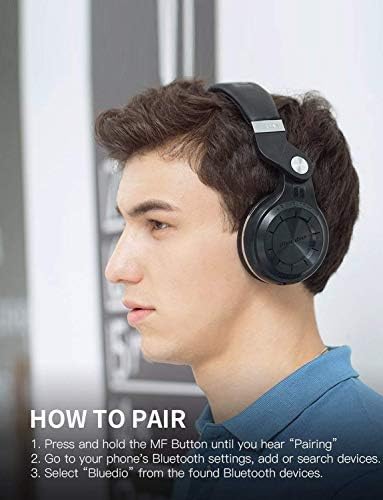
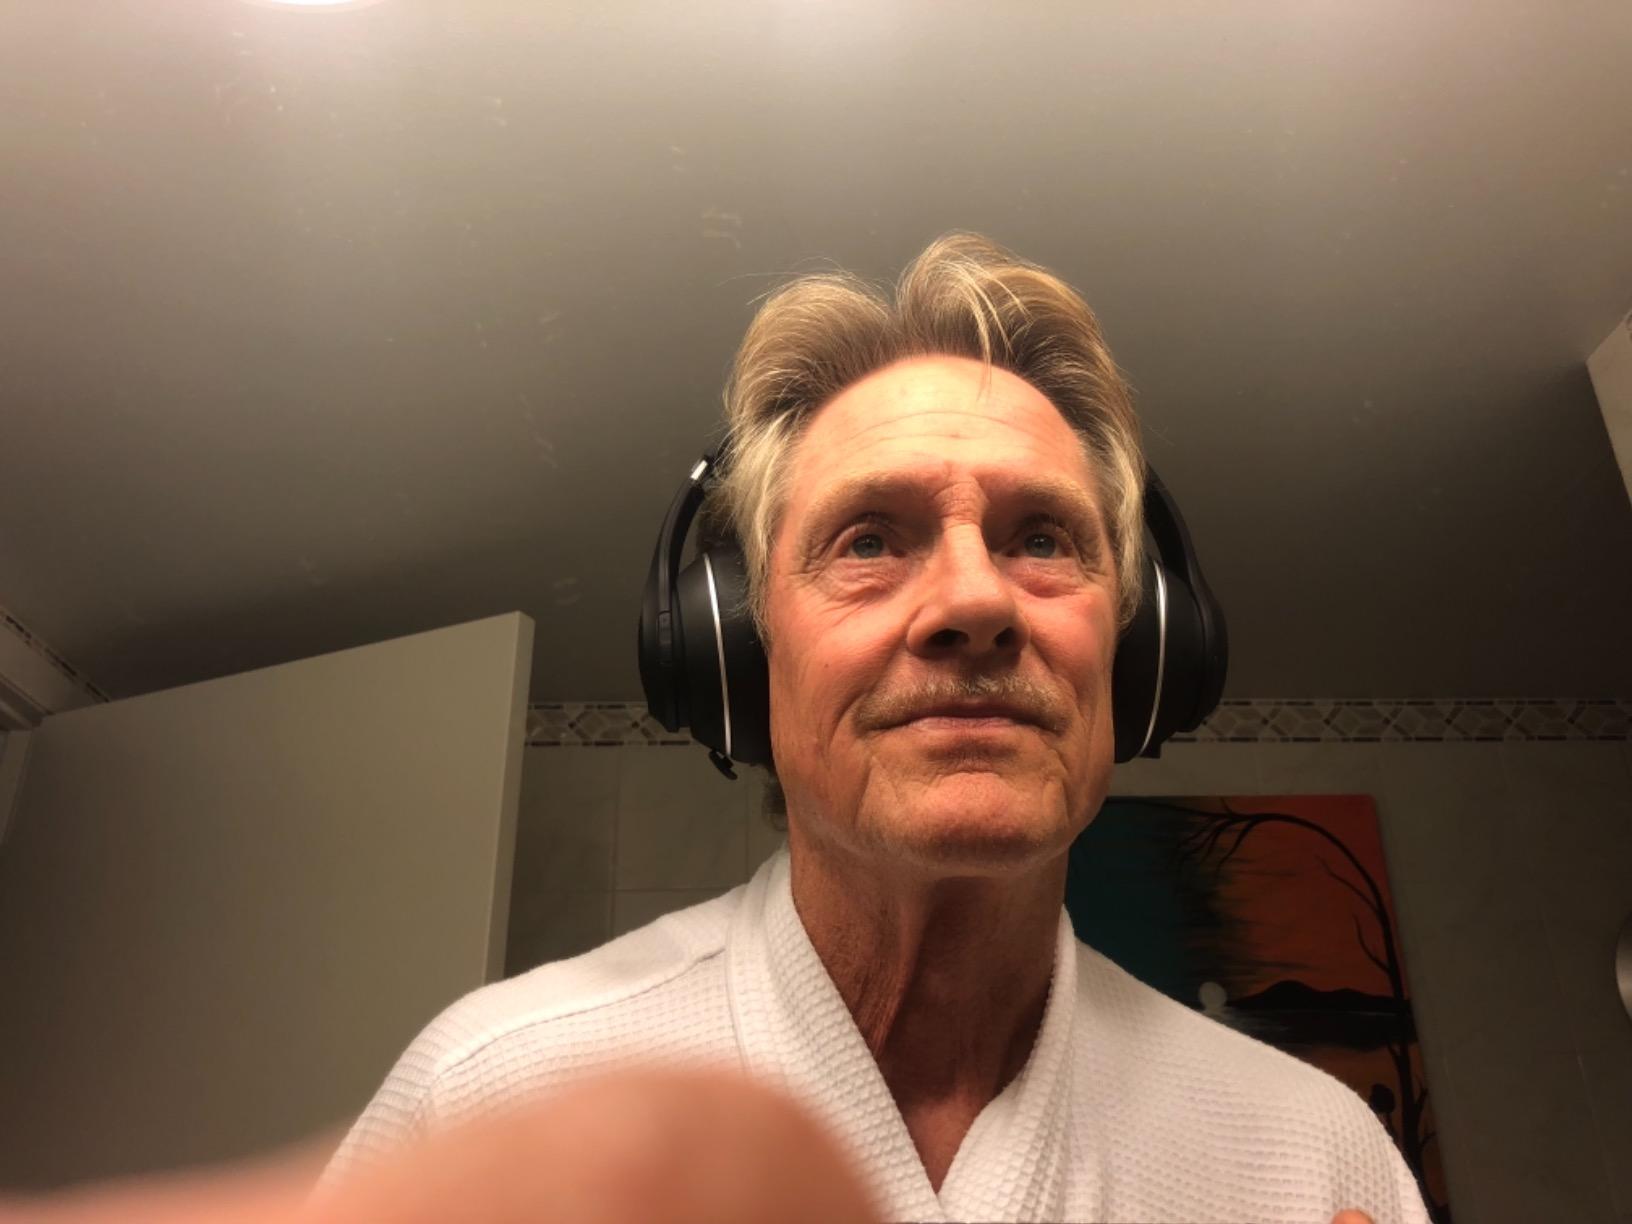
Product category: headphones
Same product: no